Pete Dunne

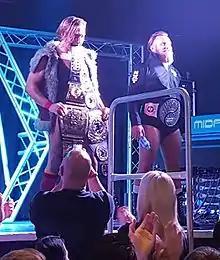
Dunne (left) as both the WWE United Kingdom and Progress Wrestling Champion along with fellow British Strong Style member Trent Seven

Dunne made his debut for Revolution Pro Wrestling on 10 May 2014, teaming with F.S.U (Mark Andrews and Eddie Dennis) to take on The Revolutionists (Sha Samuels, Josh Bodom and Terry Frazier) in a losing effort. Dunne's next match was in January 2016 at Live At The Cockpit 5, first defeating El Ligero, and then Morgan Webster to win the RPW British Cruiserweight Championship. Dunne held the Championship until July, successfully defending it against Webster, Sonjay Dutt, A. C. H., Mike Bailey and Matt Cross before dropping the championship to Will Ospreay at Summer Sizzler. Dunne also competed at Global Wars UK, losing to Yuji Nagata on night one and Tomohiro Ishii on night two. On 21 January 2017, Dunne lost to NJPW's Yoshi-Hashi.